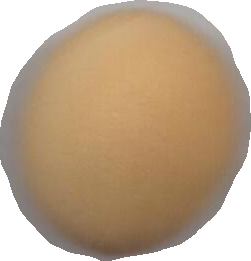
Variety: Grobogan